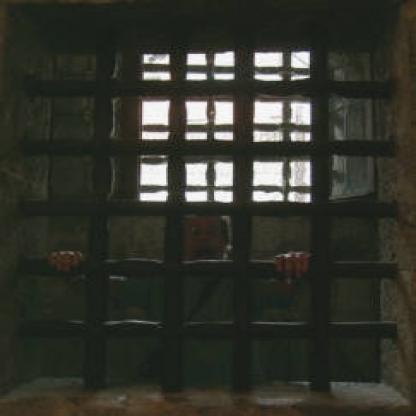
Scene: Indoor